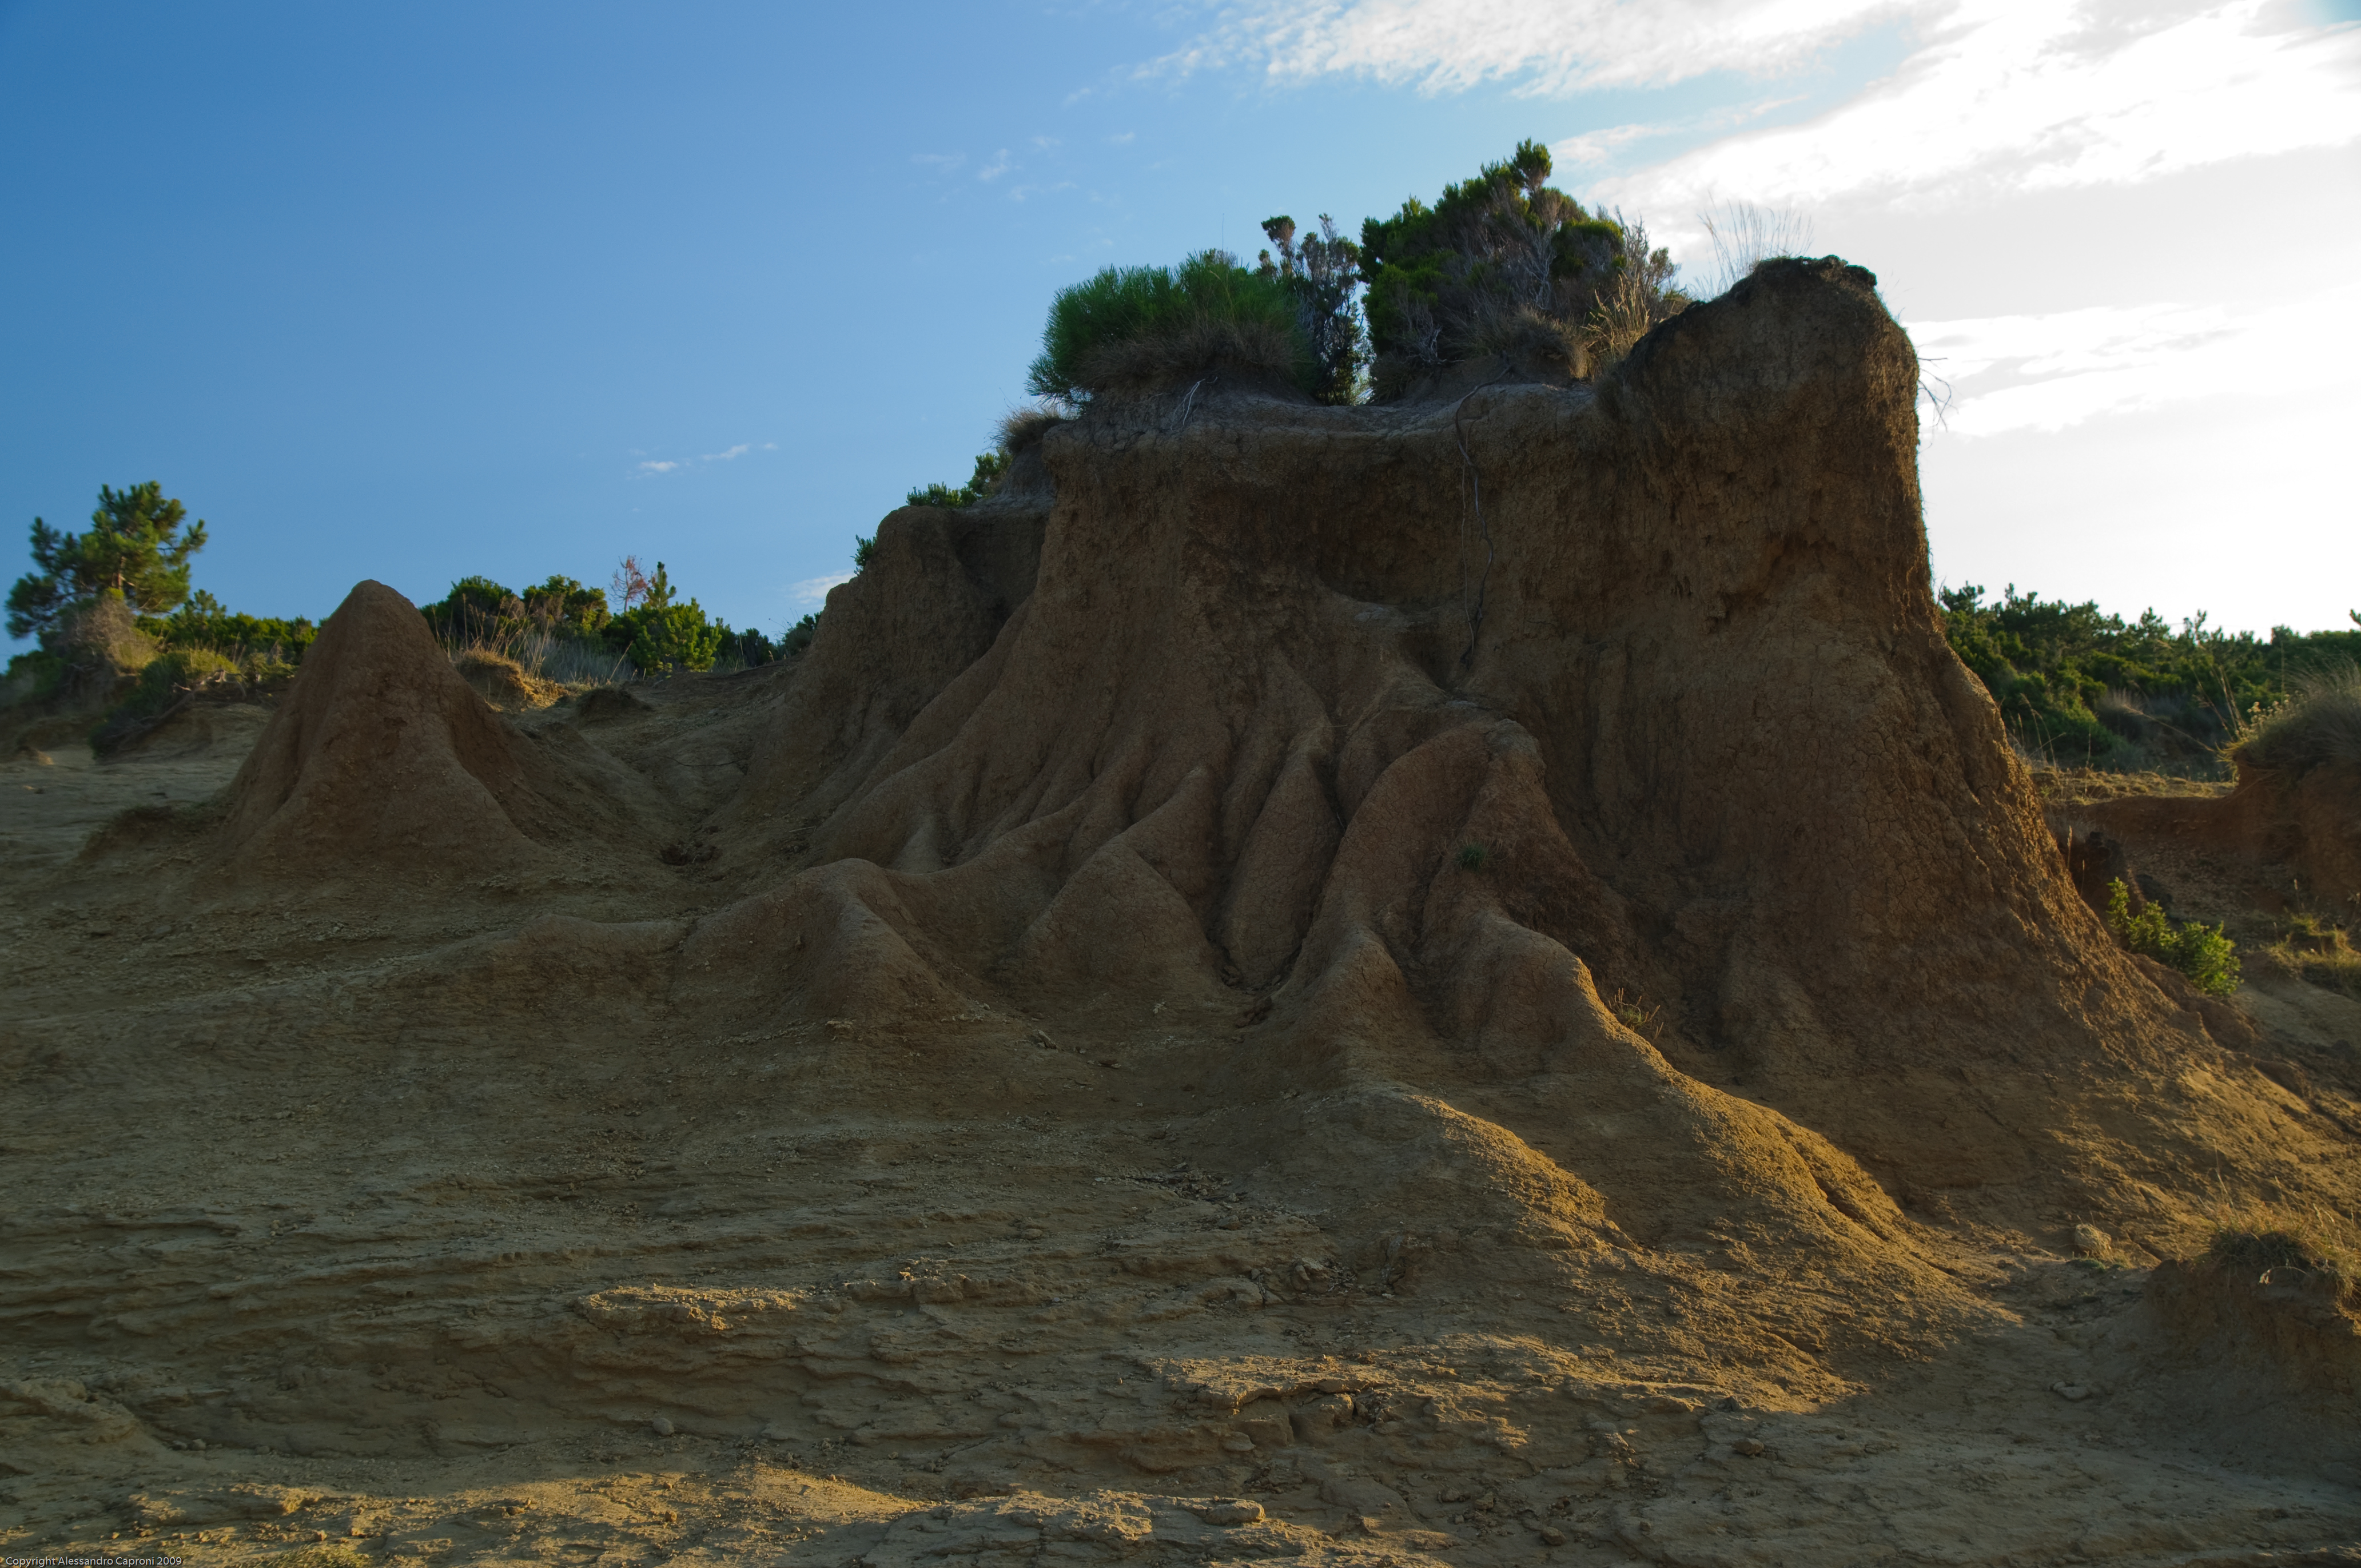
landscape, sea, coast, sand, rock, formation, cliff, soil, nikon, terrain, material, croatia, geology, badlands, plateau, cape, wadi, hvratska, rab, d300, landform, natural environment, geographical feature